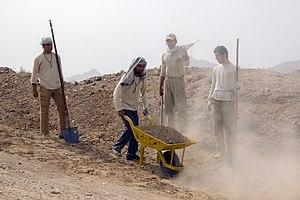
Niruyeh Moghavemat Basij («